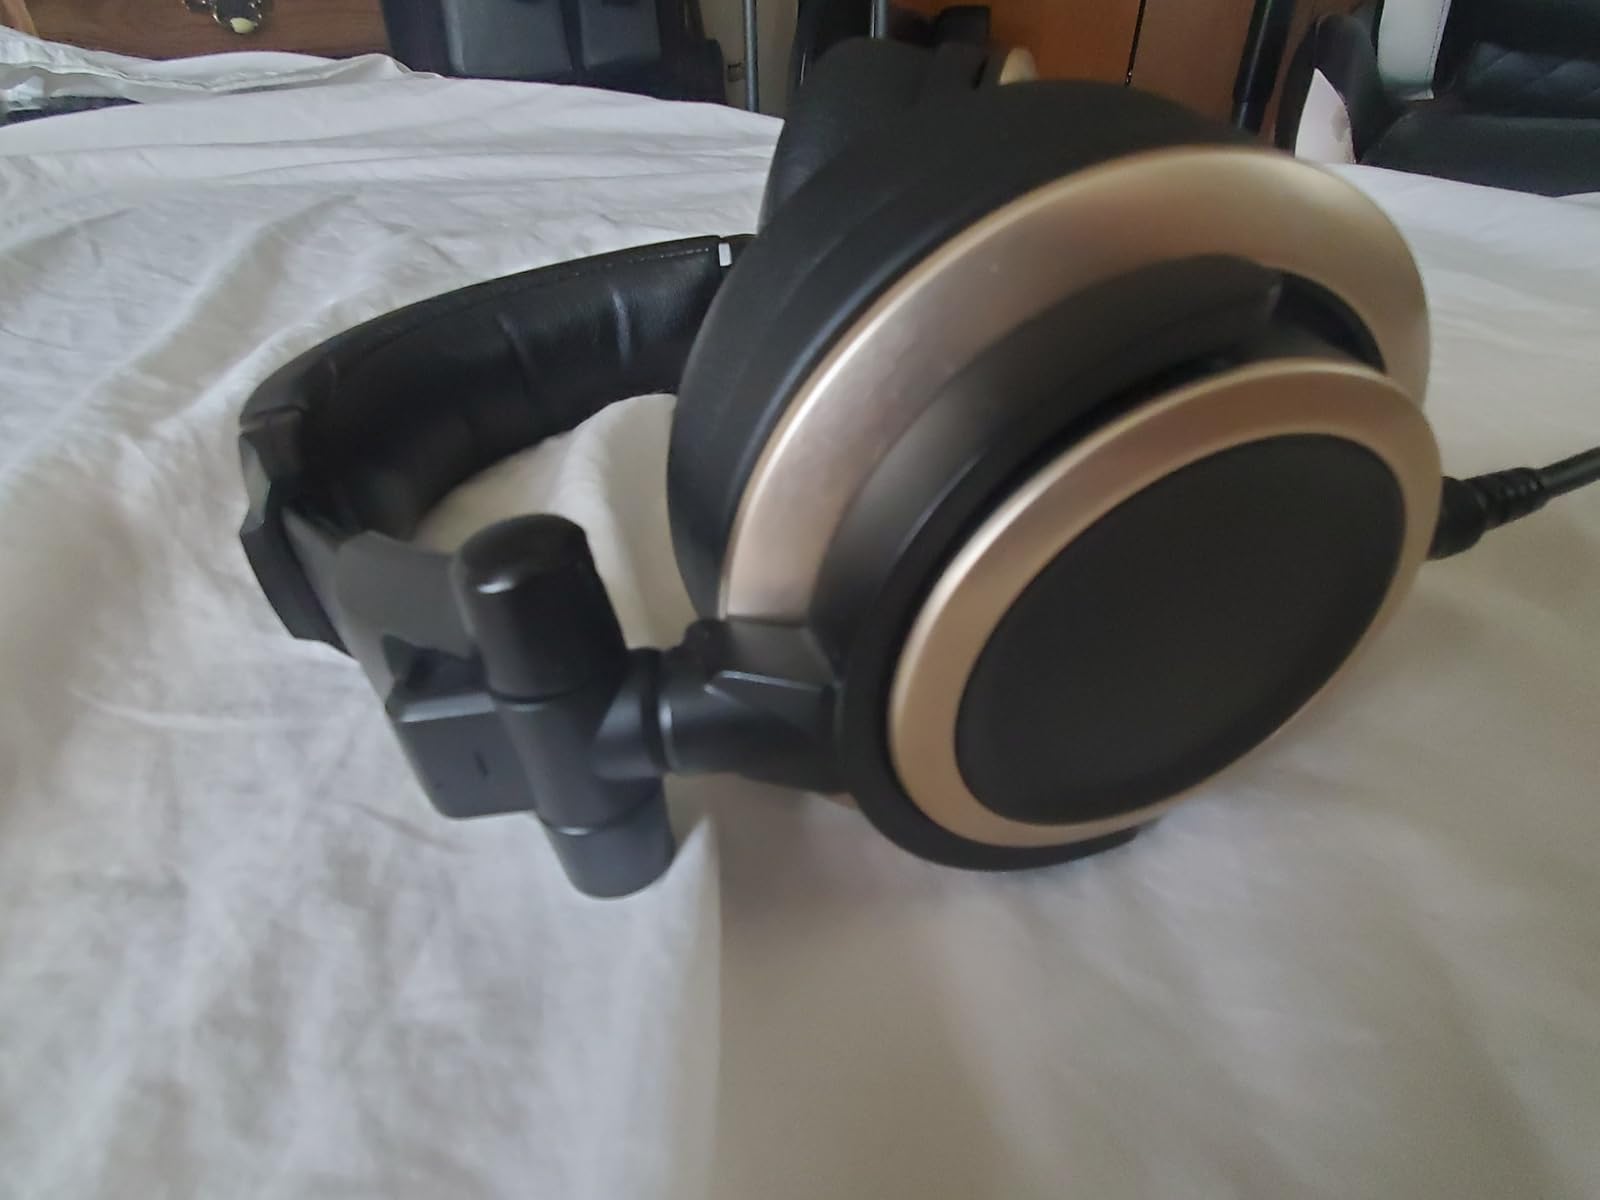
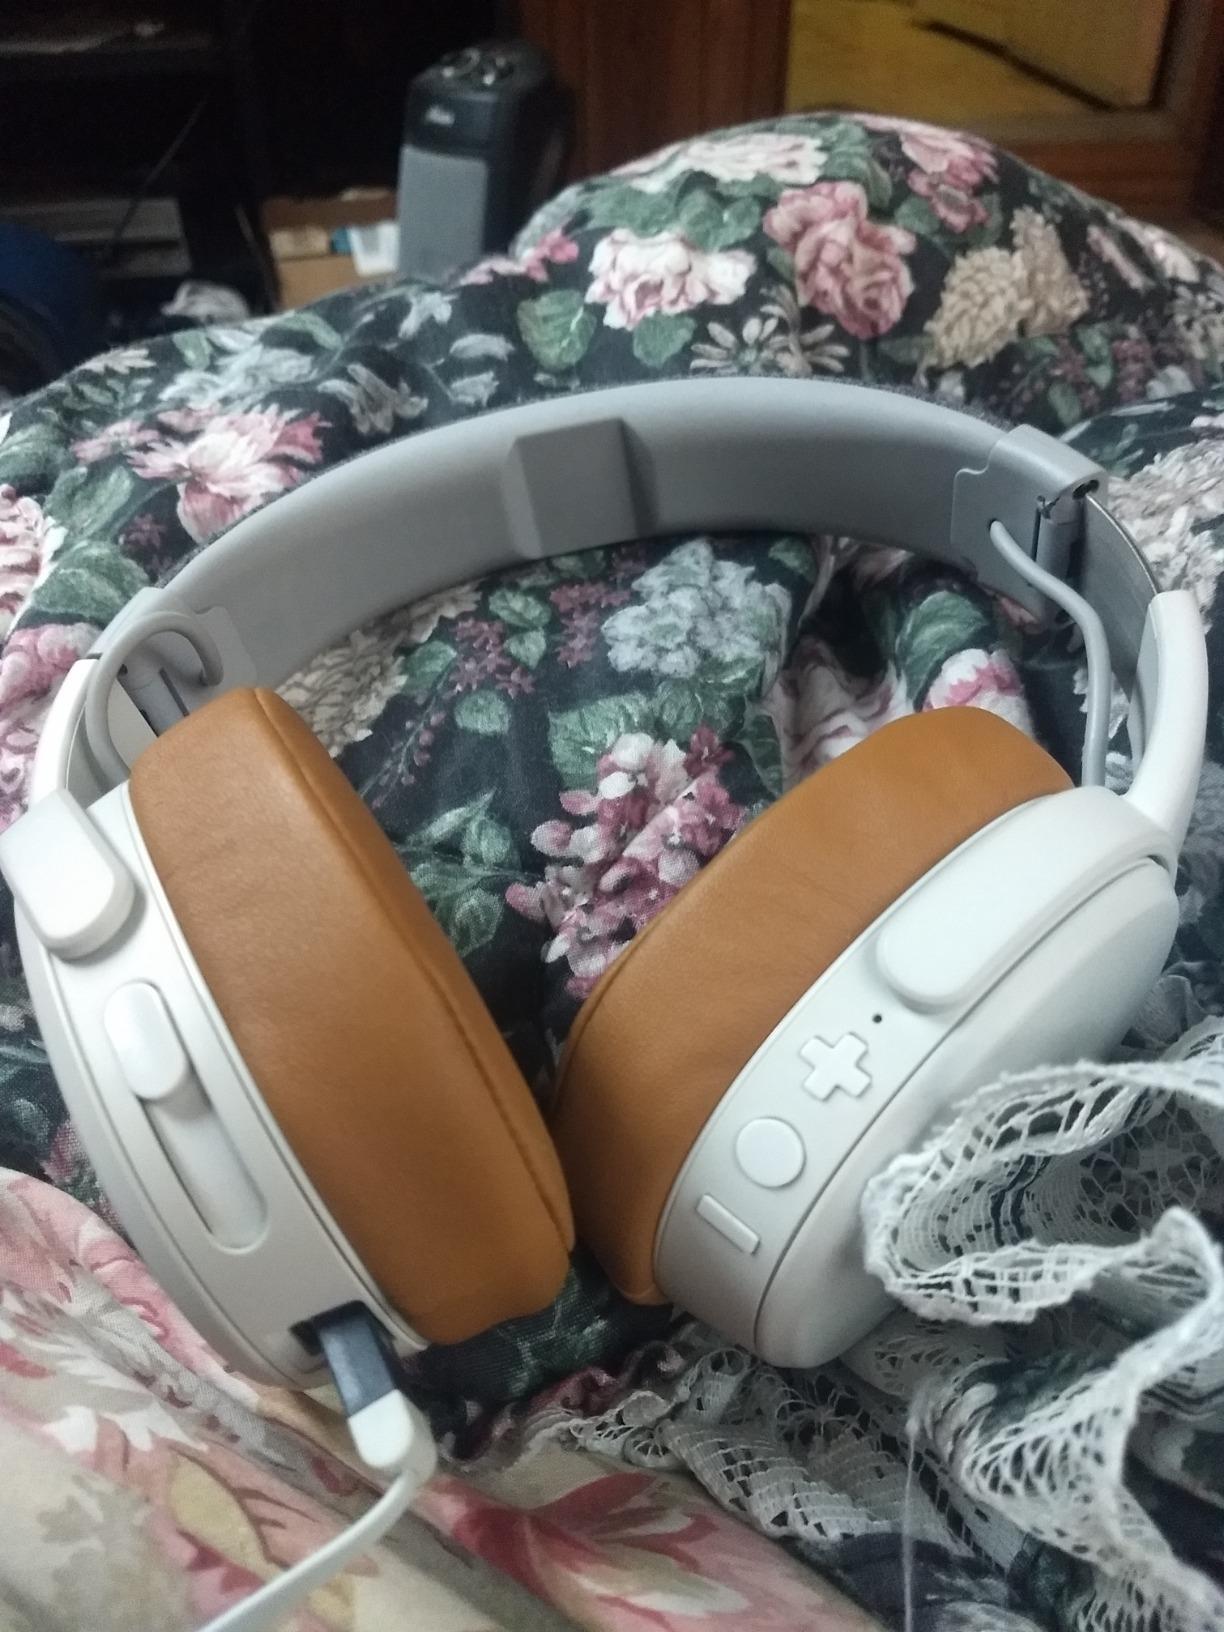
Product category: headphones
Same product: no